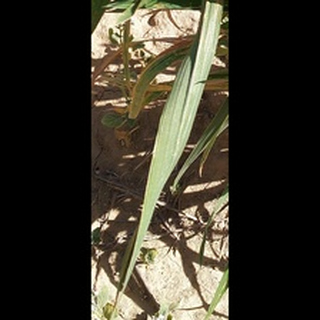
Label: healthy_wheat